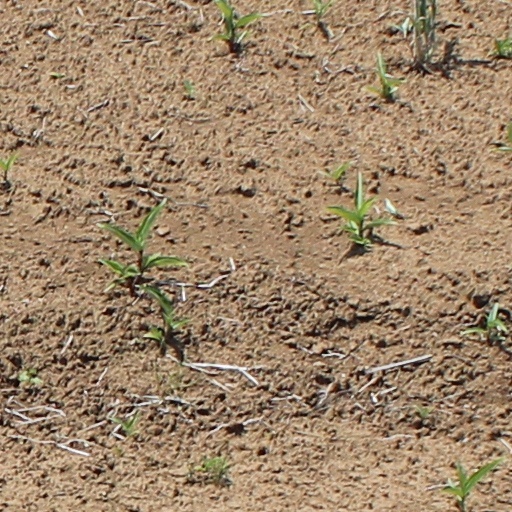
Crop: wheat